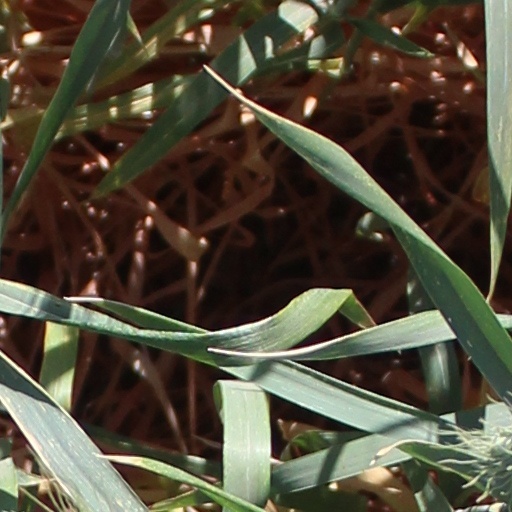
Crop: wheat